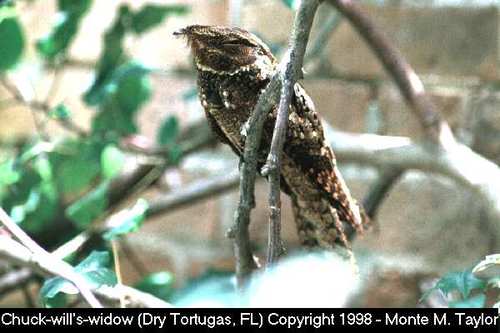
a small bird with uniform color throughout, a deep brown with white speckling and a white ring around its neck.
this little bird's camouflage coloring with its brown and black interchange markings make it a hard bird to see. the white ring on it's lower neck helps spot this hidden bird.
this is a large brown and white spotted bird with a small pointy beak.
this is a small brown and white spotted bird with a small and pointy beak.
a small bird with a speckled brown and white body and face and long rectrices.
a large bird with head and nape containing different hues of brown, cream and white.
this bird is spotted brown and white in color, with a small beak.
the bird head is large compared to the body, and the color is mixed with browns and white.
this small bird has a throat and wings which are brown and flecked throughout with white spots.
this bird is brown barred with white all over except for a narrow white neck band and it has a crest.
Species: Chuck Will Widow